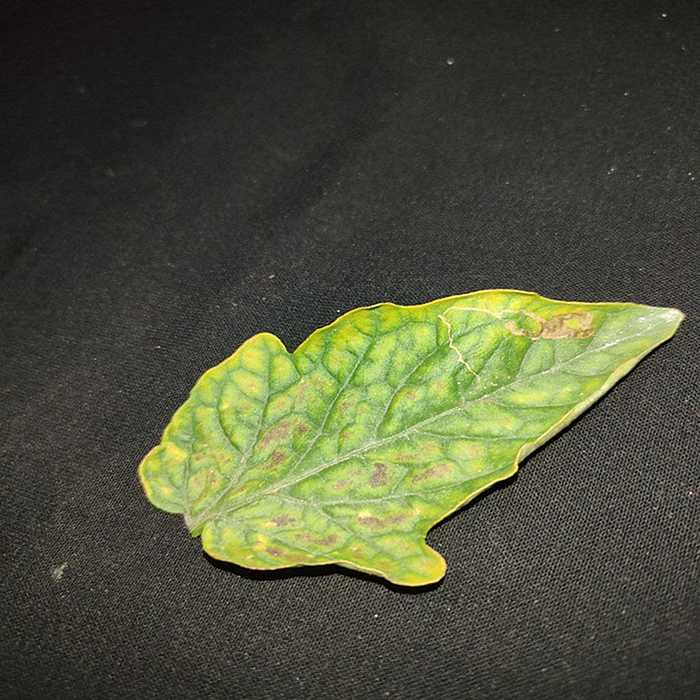
Plant: Tomato
Label: Tomato spotted wilt